Ridgelands, Queensland

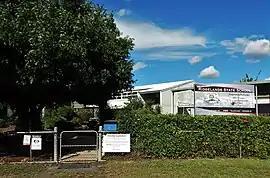
Ridgelands State School, 2022

Ridgelands is a rural locality in the Rockhampton Region, Queensland, Australia. In the , Ridgelands had a population of 195 people.